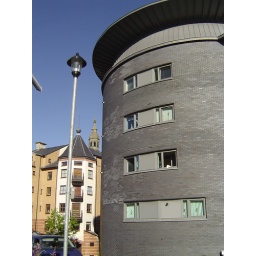
new flats on london road with st andrews church tower in the background